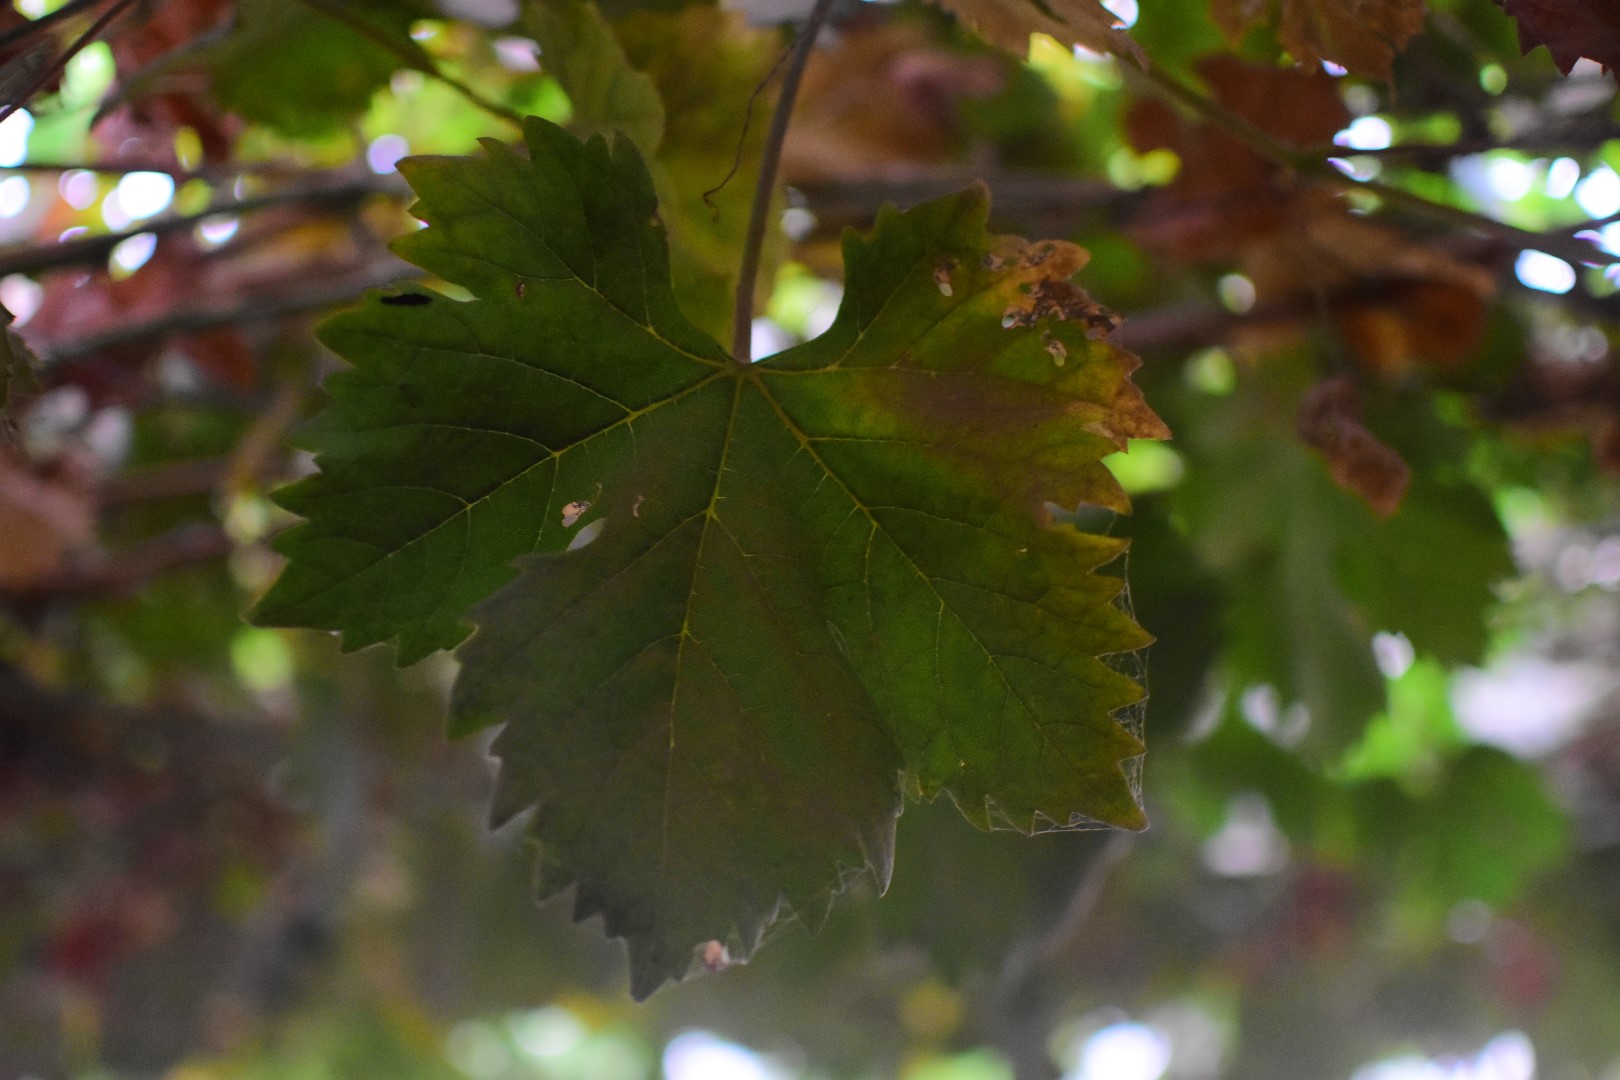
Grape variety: Aswud Balad